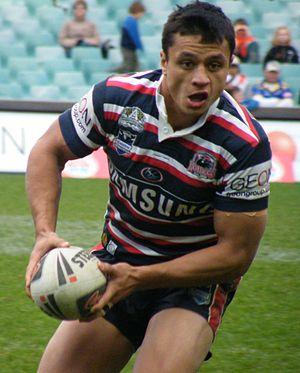
Sam Perrett, né le 14 mai 1985 à Auckland, est un joueur de rugby à XIII néo-zélandais évoluant au poste de d'ailier, d'arrière ou de centre dans les années 2000. Il a effectué toute sa carrière professionnelle aux Sydney Roosters depuis 2004. Titulaire en club, il est sélectionné en équipe de Nouvelle-Zélande pour la coupe du monde 2008 qu'il remporte et lors du Tournoi des Quatre Nations 2009 en Angleterre et en France.